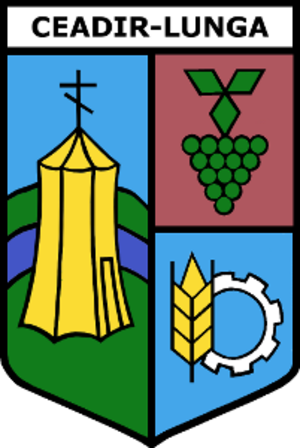
Ceadîr-Lunga, est une ville de Moldavie, seconde agglomération de la Gagaouzie, région autonome du sud du pays, avec 16 605 habitants en 2014. Elle est également le chef-lieu de l'un des trois arrondissements qui composent cette région. Elle est parfois orthographiée Ciadîr Lunga. La ville se trouve à moins de 10 km de la frontière ukrainienne et à moins de 30 km de la capitale régionale Comrat, située au Nord-Ouest de la ville.